Carl Pfeufer

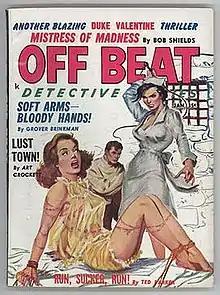
"Off Beat Detective Stories" vol. 4, #6 (Jan. 1961). Cover art by Pfeufer.

In the 1950s and 1960s, Pfeufer continued to do syndicated comics features, drawing "Our Faith" (1955-1962), "Thoughts" (1958-1962), and "Our Space Age" (1960-1969). He drew unspecified "adaptations" for Dell Comics, which often licensed film and television properties, from 1957 to 1959, and did illustrations for magazines including "Off Beat Detective Stories", from the Holyoke, Massachusetts-based Pontiac Publishing, as well as for "Outdoor Life" and "Reader's Digest".